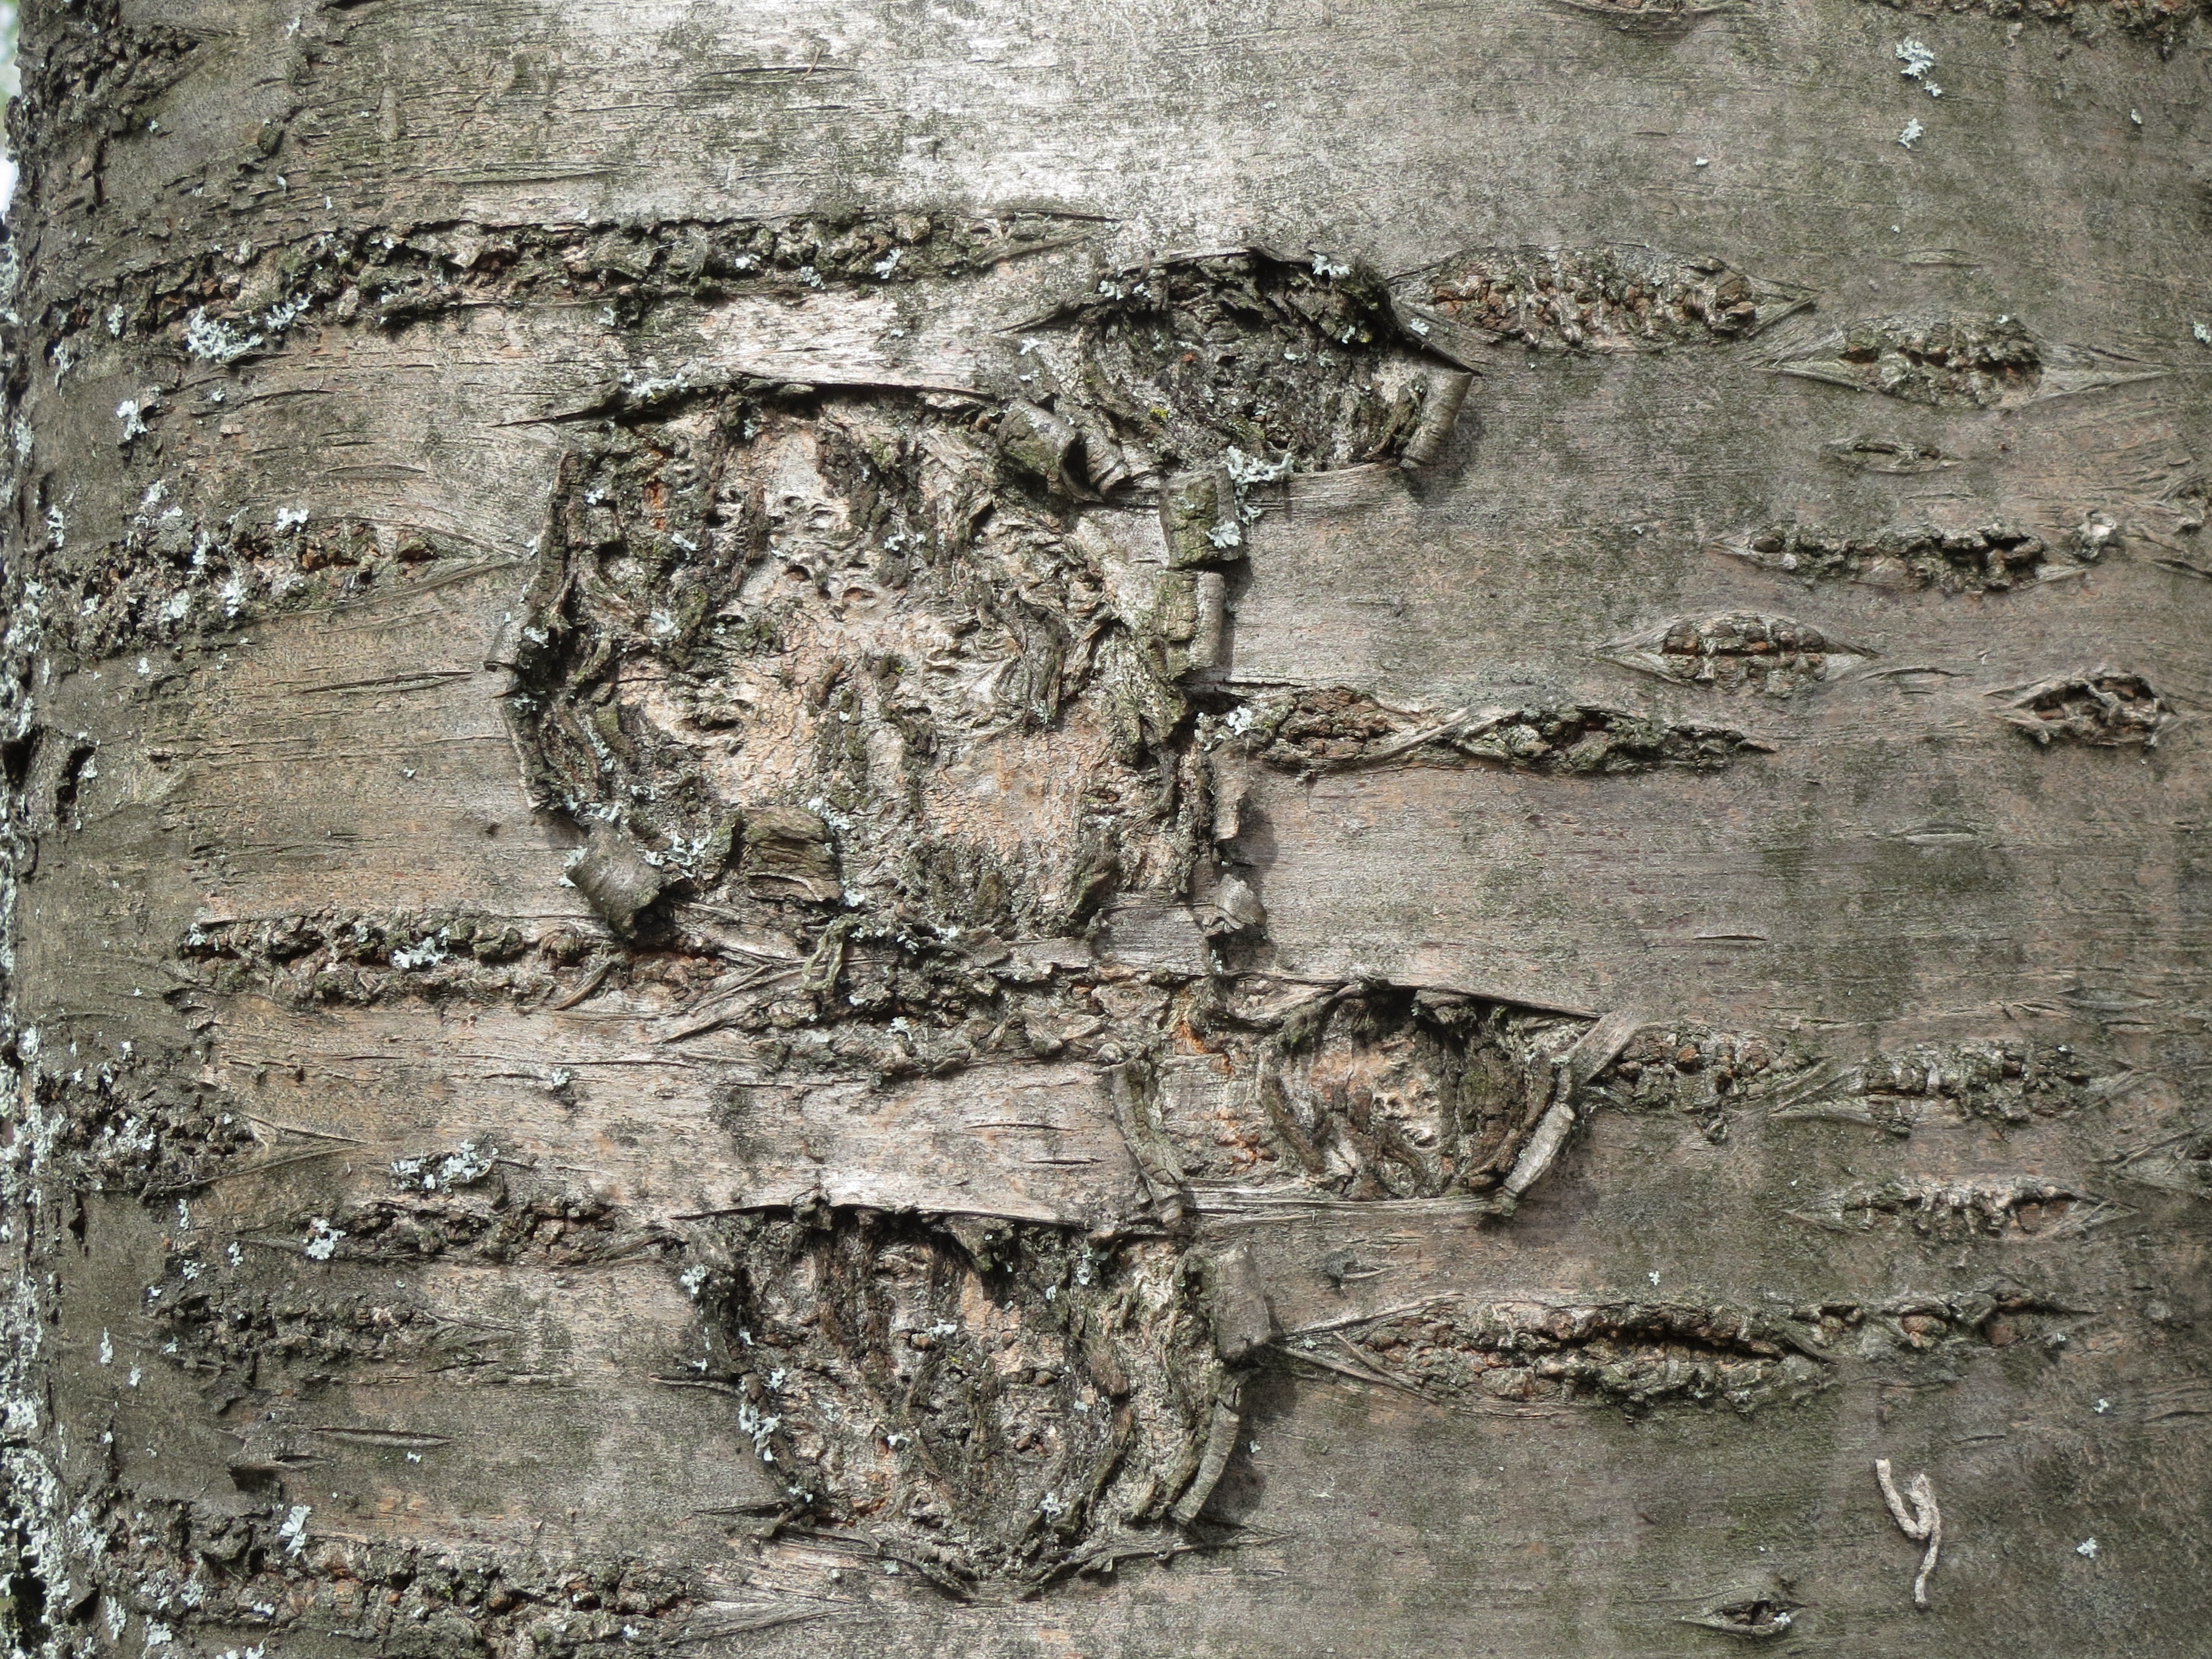
tree, rock, wood, texture, trunk, wall, bark, pattern, flora, painting, surface, art, geology, sketch, relief, modern art, japanese cherry, prunus serrulata, ancient history, oriental cherry, east asian cherry, hill cherry, woody plant